Hit and Run (1924 film)

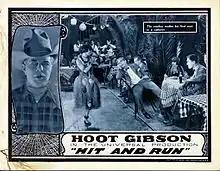
Lobby card

Hit and Run is a 1924 silent American comedy drama film directed by Edward Sedgwick and starring western star Hoot Gibson as a member of a baseball team. It was produced and distributed by Universal Pictures.